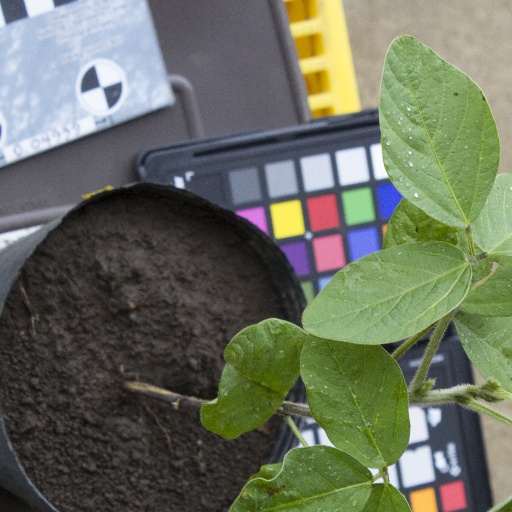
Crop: soybean